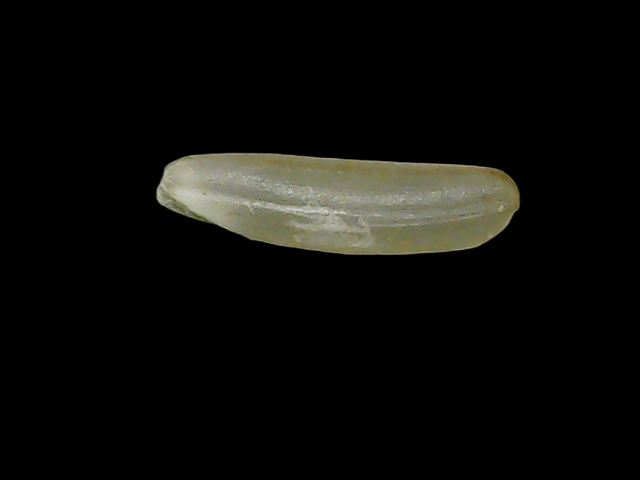
Rice variety: Binadhan19